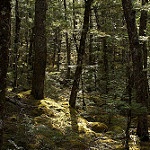
Label: forest